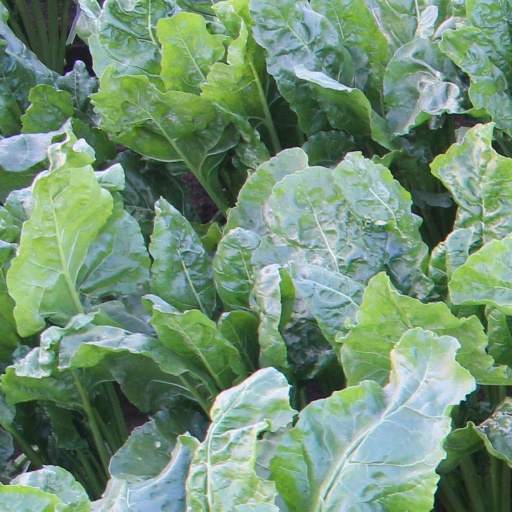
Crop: sugar beet